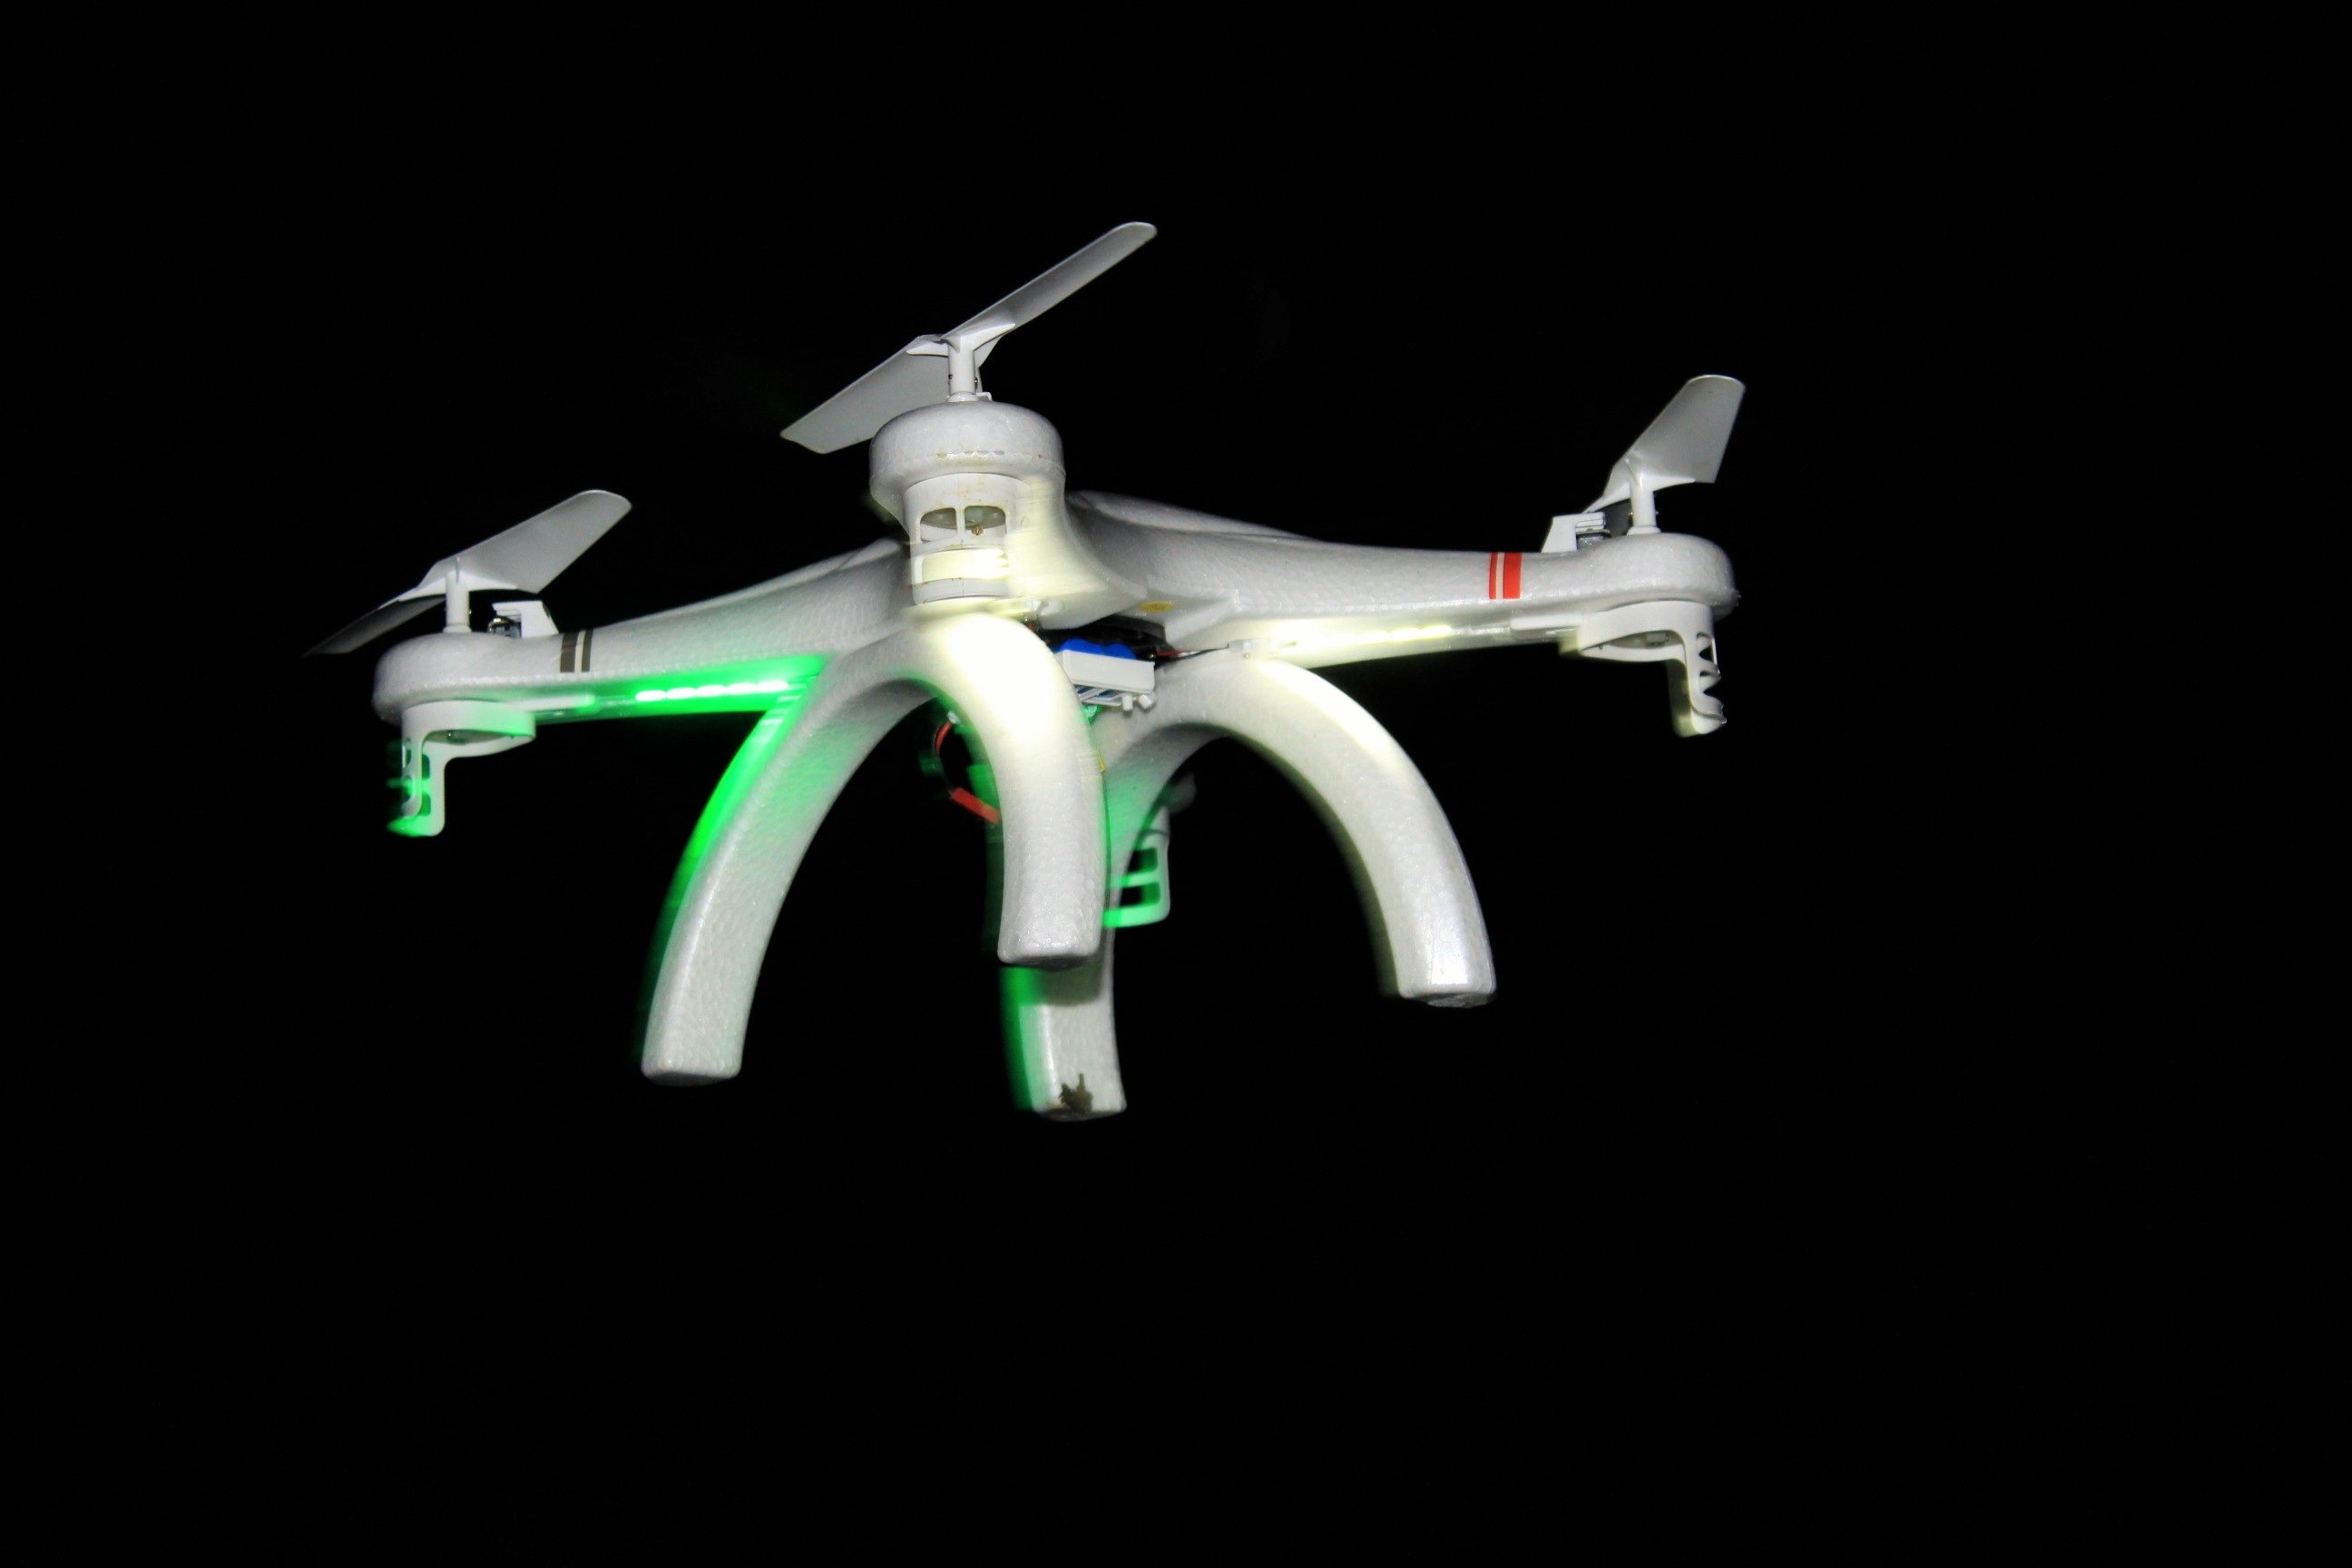
wing, light, night, fly, airplane, aircraft, vehicle, aviation, flight, machine, helicopter, lighting, drone, lights, rotor, propeller, atmosphere of earth, aircraft engine, helicopter rotor